The American-Scandinavian Foundation

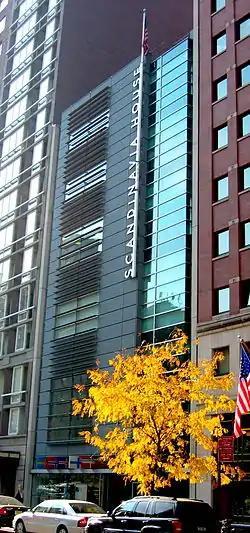
Scandinavia House, headquarters of The American-Scandinavian Foundation, on Park Avenue in New York City

The American-Scandinavian Foundation's cultural center, Scandinavia House: The Nordic Center in America, is located at 58 Park Avenue, between 37th and 38th Streets in the Murray Hill neighborhood of Midtown Manhattan. The ASF presents a wide range of cultural programs at Scandinavia House, including art and design exhibitions, films, concerts, lectures, and children's programs representing all facets of Nordic culture. The building was designed by the architect James Stewart Polshek and opened to the public in 2000.